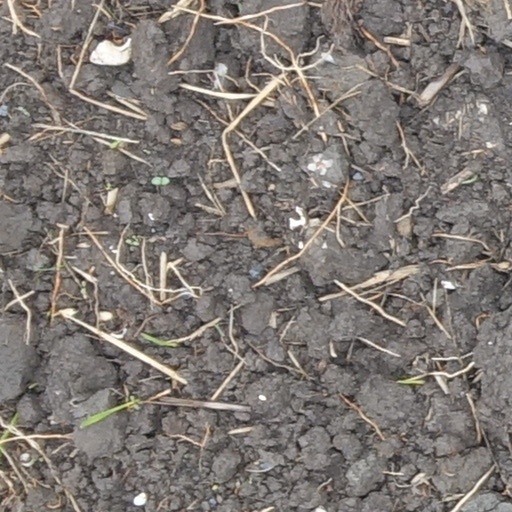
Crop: wheat